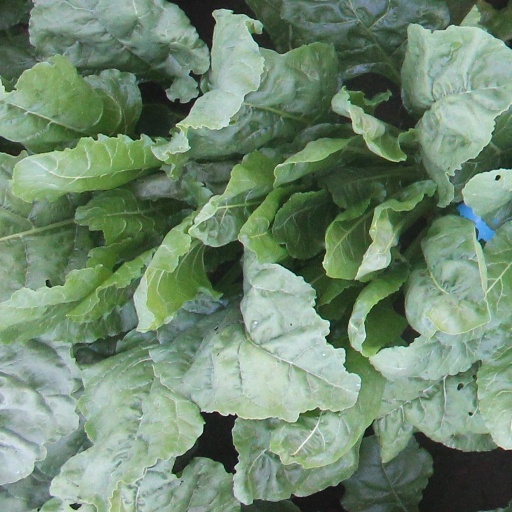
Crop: sugar beet